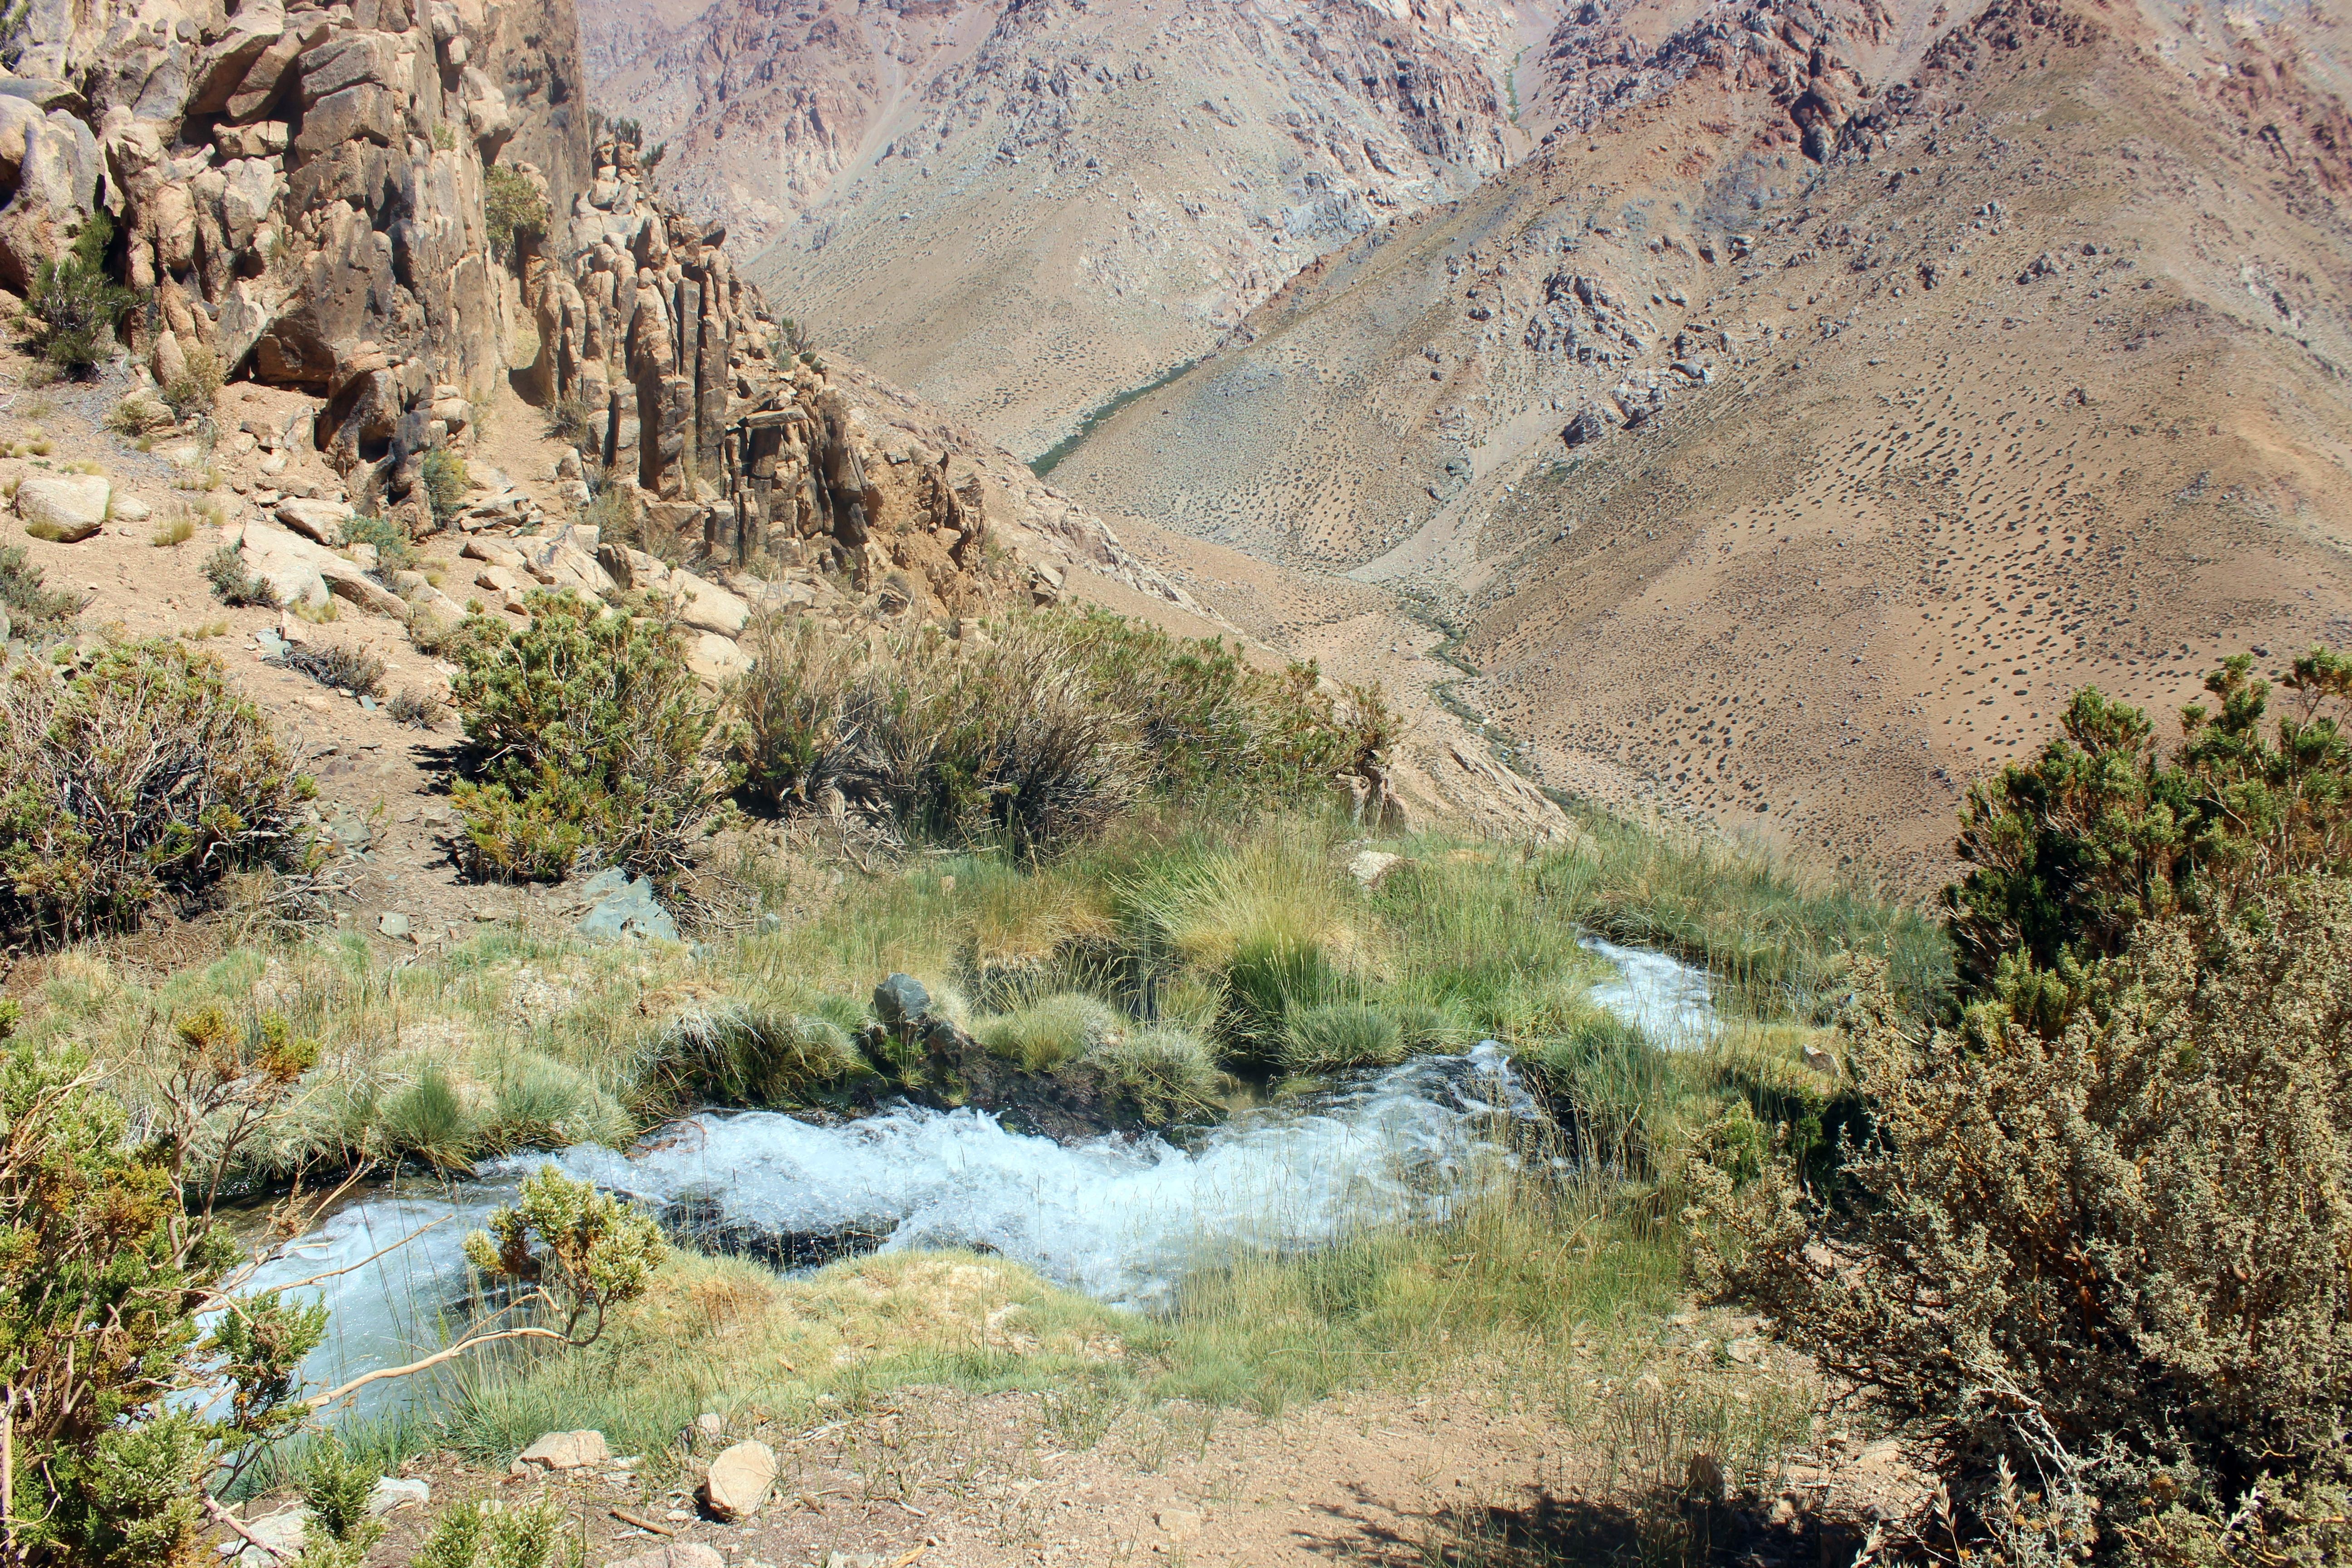
wilderness, mountain, trail, river, valley, stream, canyon, chile, geology, badlands, ravine, plateau, ecosystem, wadi, landform, tarn, cochiguaz, geographical feature, geological phenomenon